Stefano Cusumano

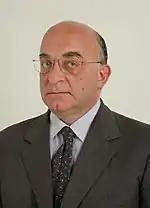
Nuccio Cusumano

Nuccio Cusumano (born Stefano Cusumano; October 16, 1948) is an Italian politician who was appointed to the Italian Senate (April 26, 2006 – April 28, 2008) on the roster of the UDEUR party as one of 30 representatives for the Campania constituency.